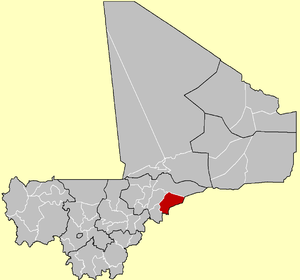
Le cercle de Koro est une collectivité territoriale du Mali dans la région de Mopti.